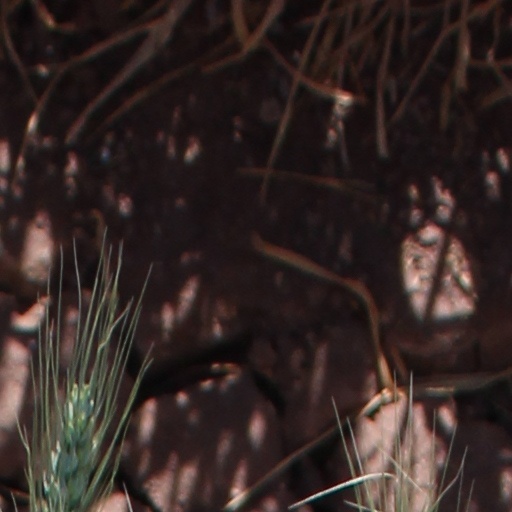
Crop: wheat